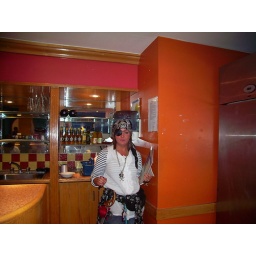
girls as pirates in pizza hut 002